Adriaen van Ostade

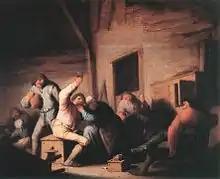
"Peasants in a Tavern", at the Alte Pinakothek, Munich

Adriaen van Ostade (baptized as Adriaen Jansz Hendricx 10 December 1610 – buried 2 May 1685) was a Dutch Golden Age painter of genre works, showing everyday life of ordinary men and women.